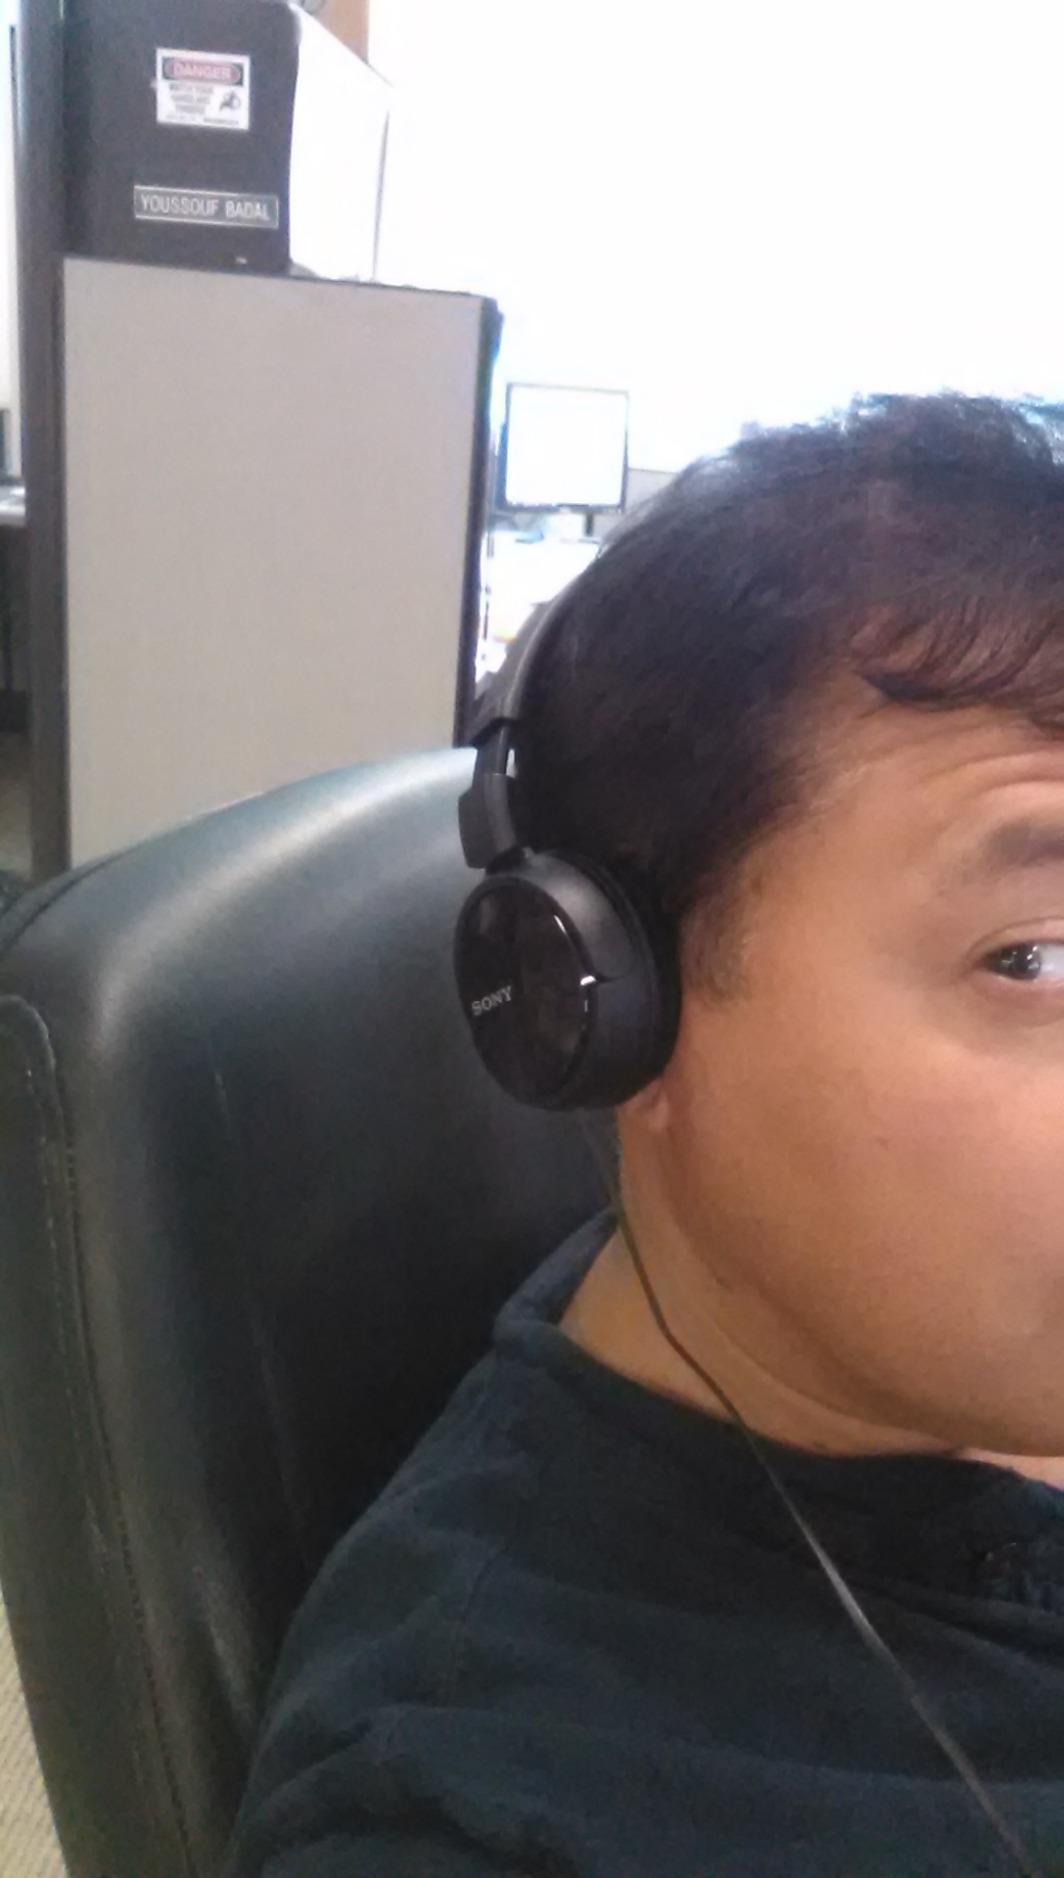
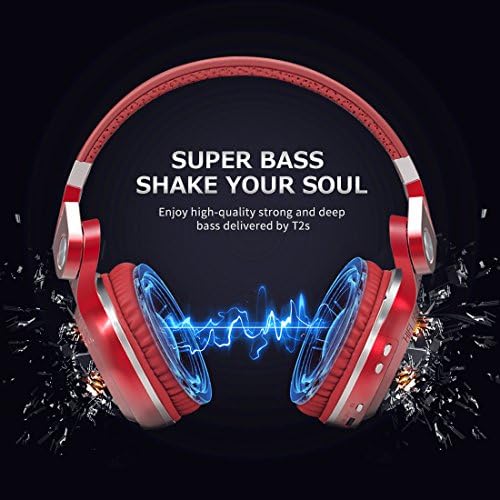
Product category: headphones
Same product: no